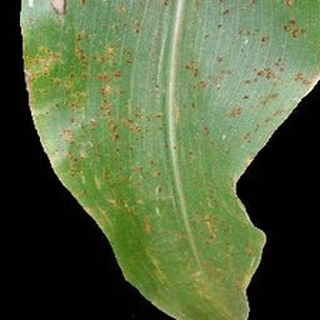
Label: corn_common_rust